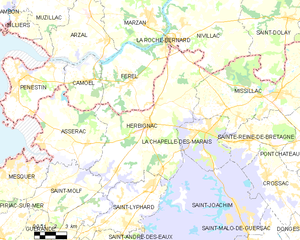
Herbignac est une commune de l'Ouest de la France, située dans le département de la Loire-Atlantique, en région Pays de la Loire. Elle fait partie du pays de Guérande, un des pays traditionnels de Bretagne.